Hajdúdorog

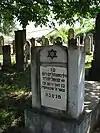
Jewish cemetery, Hajdudorog

Before World War II, the city was home to a large Jewish population, located predominantly in three streets near the edge of town. There had been some antisemitism through the 1930s. When Nazi Germany invaded Hungary on 19 March 1944, Jewish businesses were closed and ghettoisation began. A memorial to the community is located near the centre of the town.